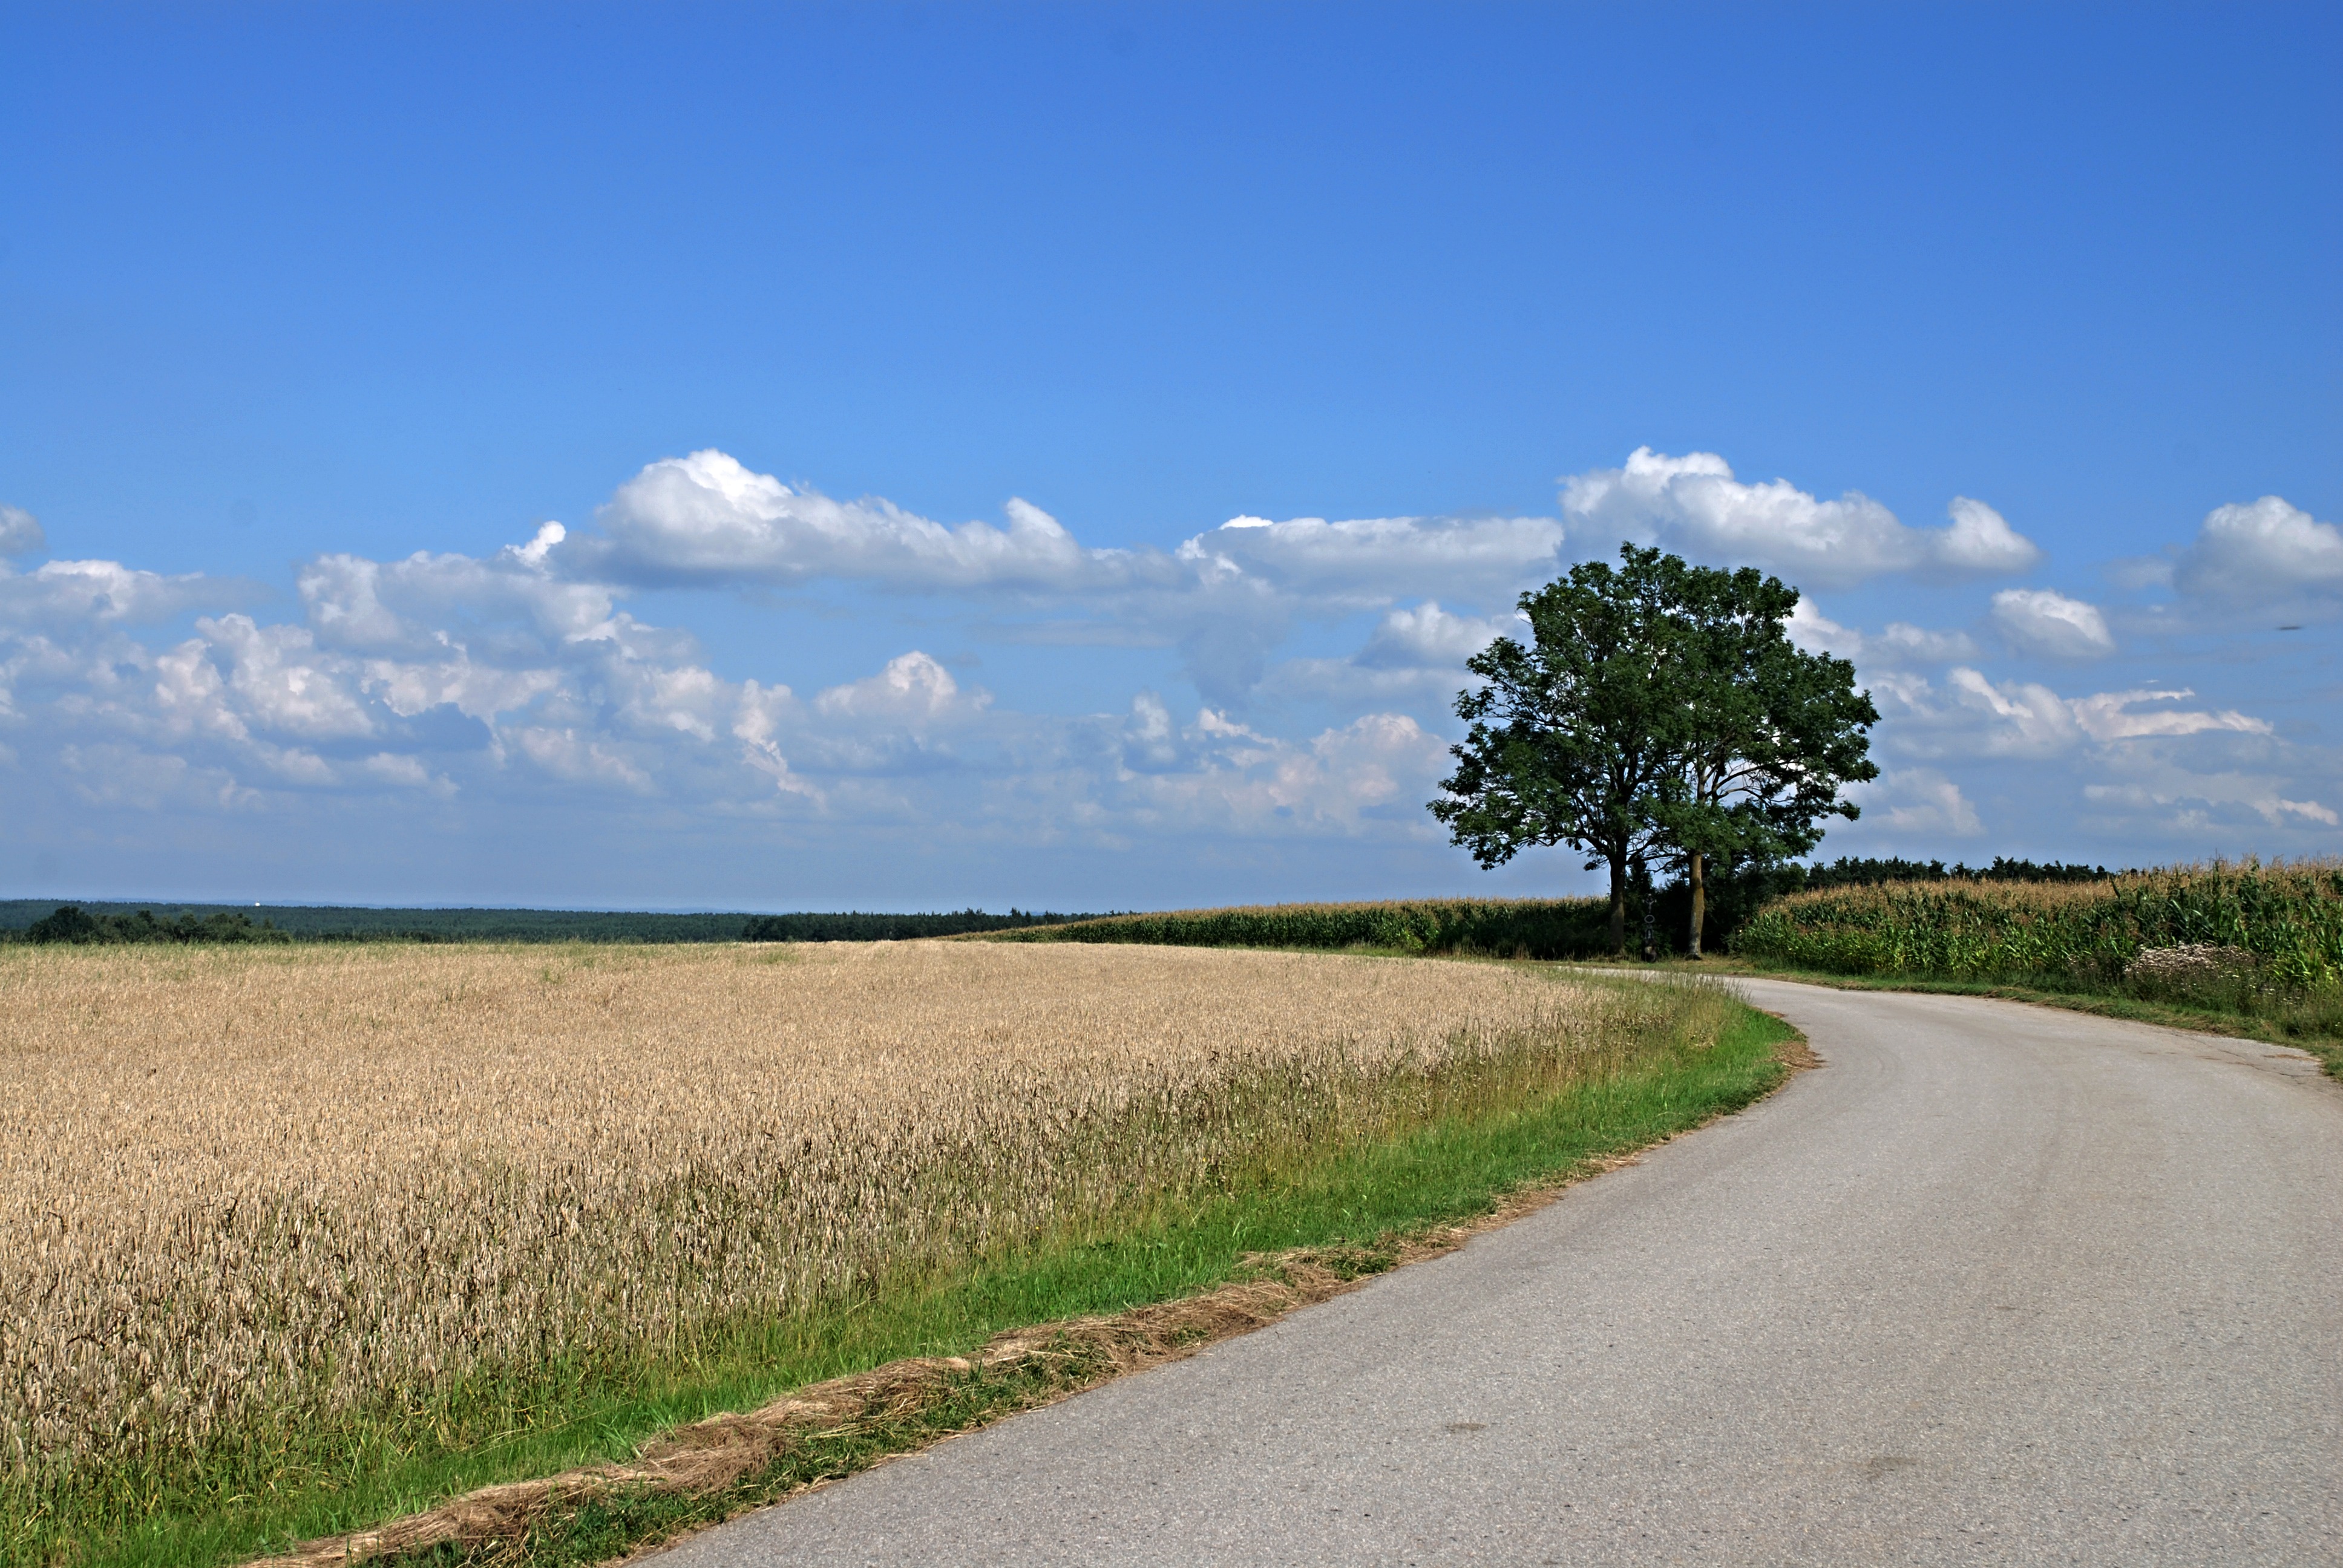
landscape, tree, grass, horizon, cloud, sky, road, field, meadow, prairie, hill, highway, summer, dirt road, soil, blue, agriculture, plain, road trip, clouds, grassland, infrastructure, ecosystem, south bohemia, steppe, rural area, grass family